Susannah M. Porter

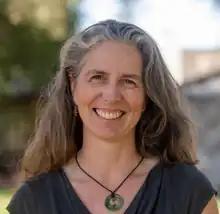

Susannah M. Porter is an American paleontologist and geobiologist who studies the early evolution of eukaryotes, the early Cambrian fossil record of animals, and the evolution of skeletal biomineralization. She is currently a professor at the University of California, Santa Barbara. Porter is a Fellow of the Paleontological Society. She has received national recognition awards from the Geological Society of America.